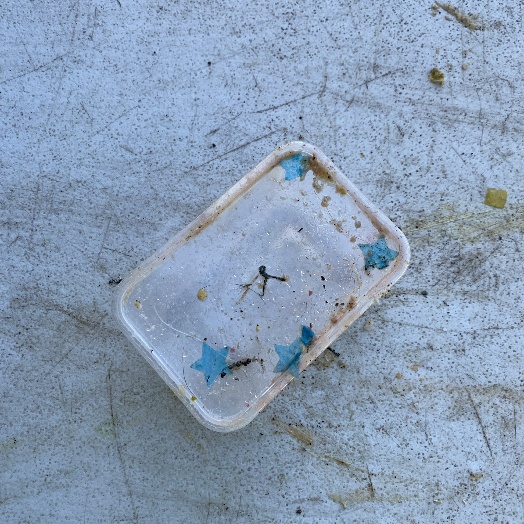
Label: Plastic